Oregon House of Representatives

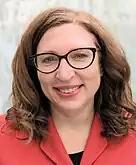
Julie Fahey (D-Eugene) is the current Speaker of the House

"The Chief Clerk of the House is the administrative officer elected for a two-year term by the membership of the House of Representatives to be responsible for ensuring that the chamber's business and proceedings run smoothly. The Chief Clerk's Office is therefore responsible for a multiplicity of duties including the processing of the official business of the House, providing the proper setting for consideration and enactment of Oregon laws, maintaining the Rules of the House of Representatives, and advising presiding officers and other members on the proper interpretation of chamber rules and protocols."